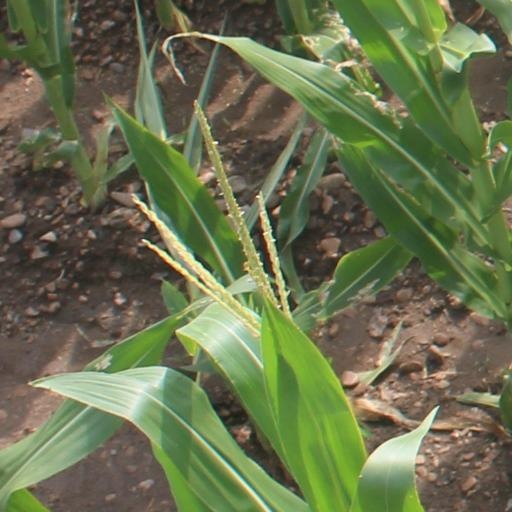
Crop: maize; corn